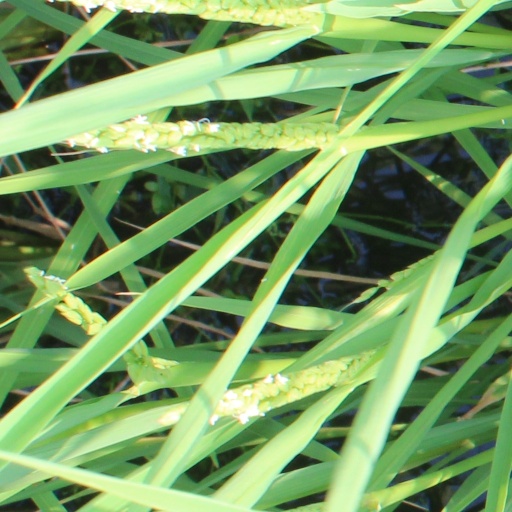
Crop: rice